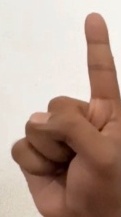
ASL sign: 1